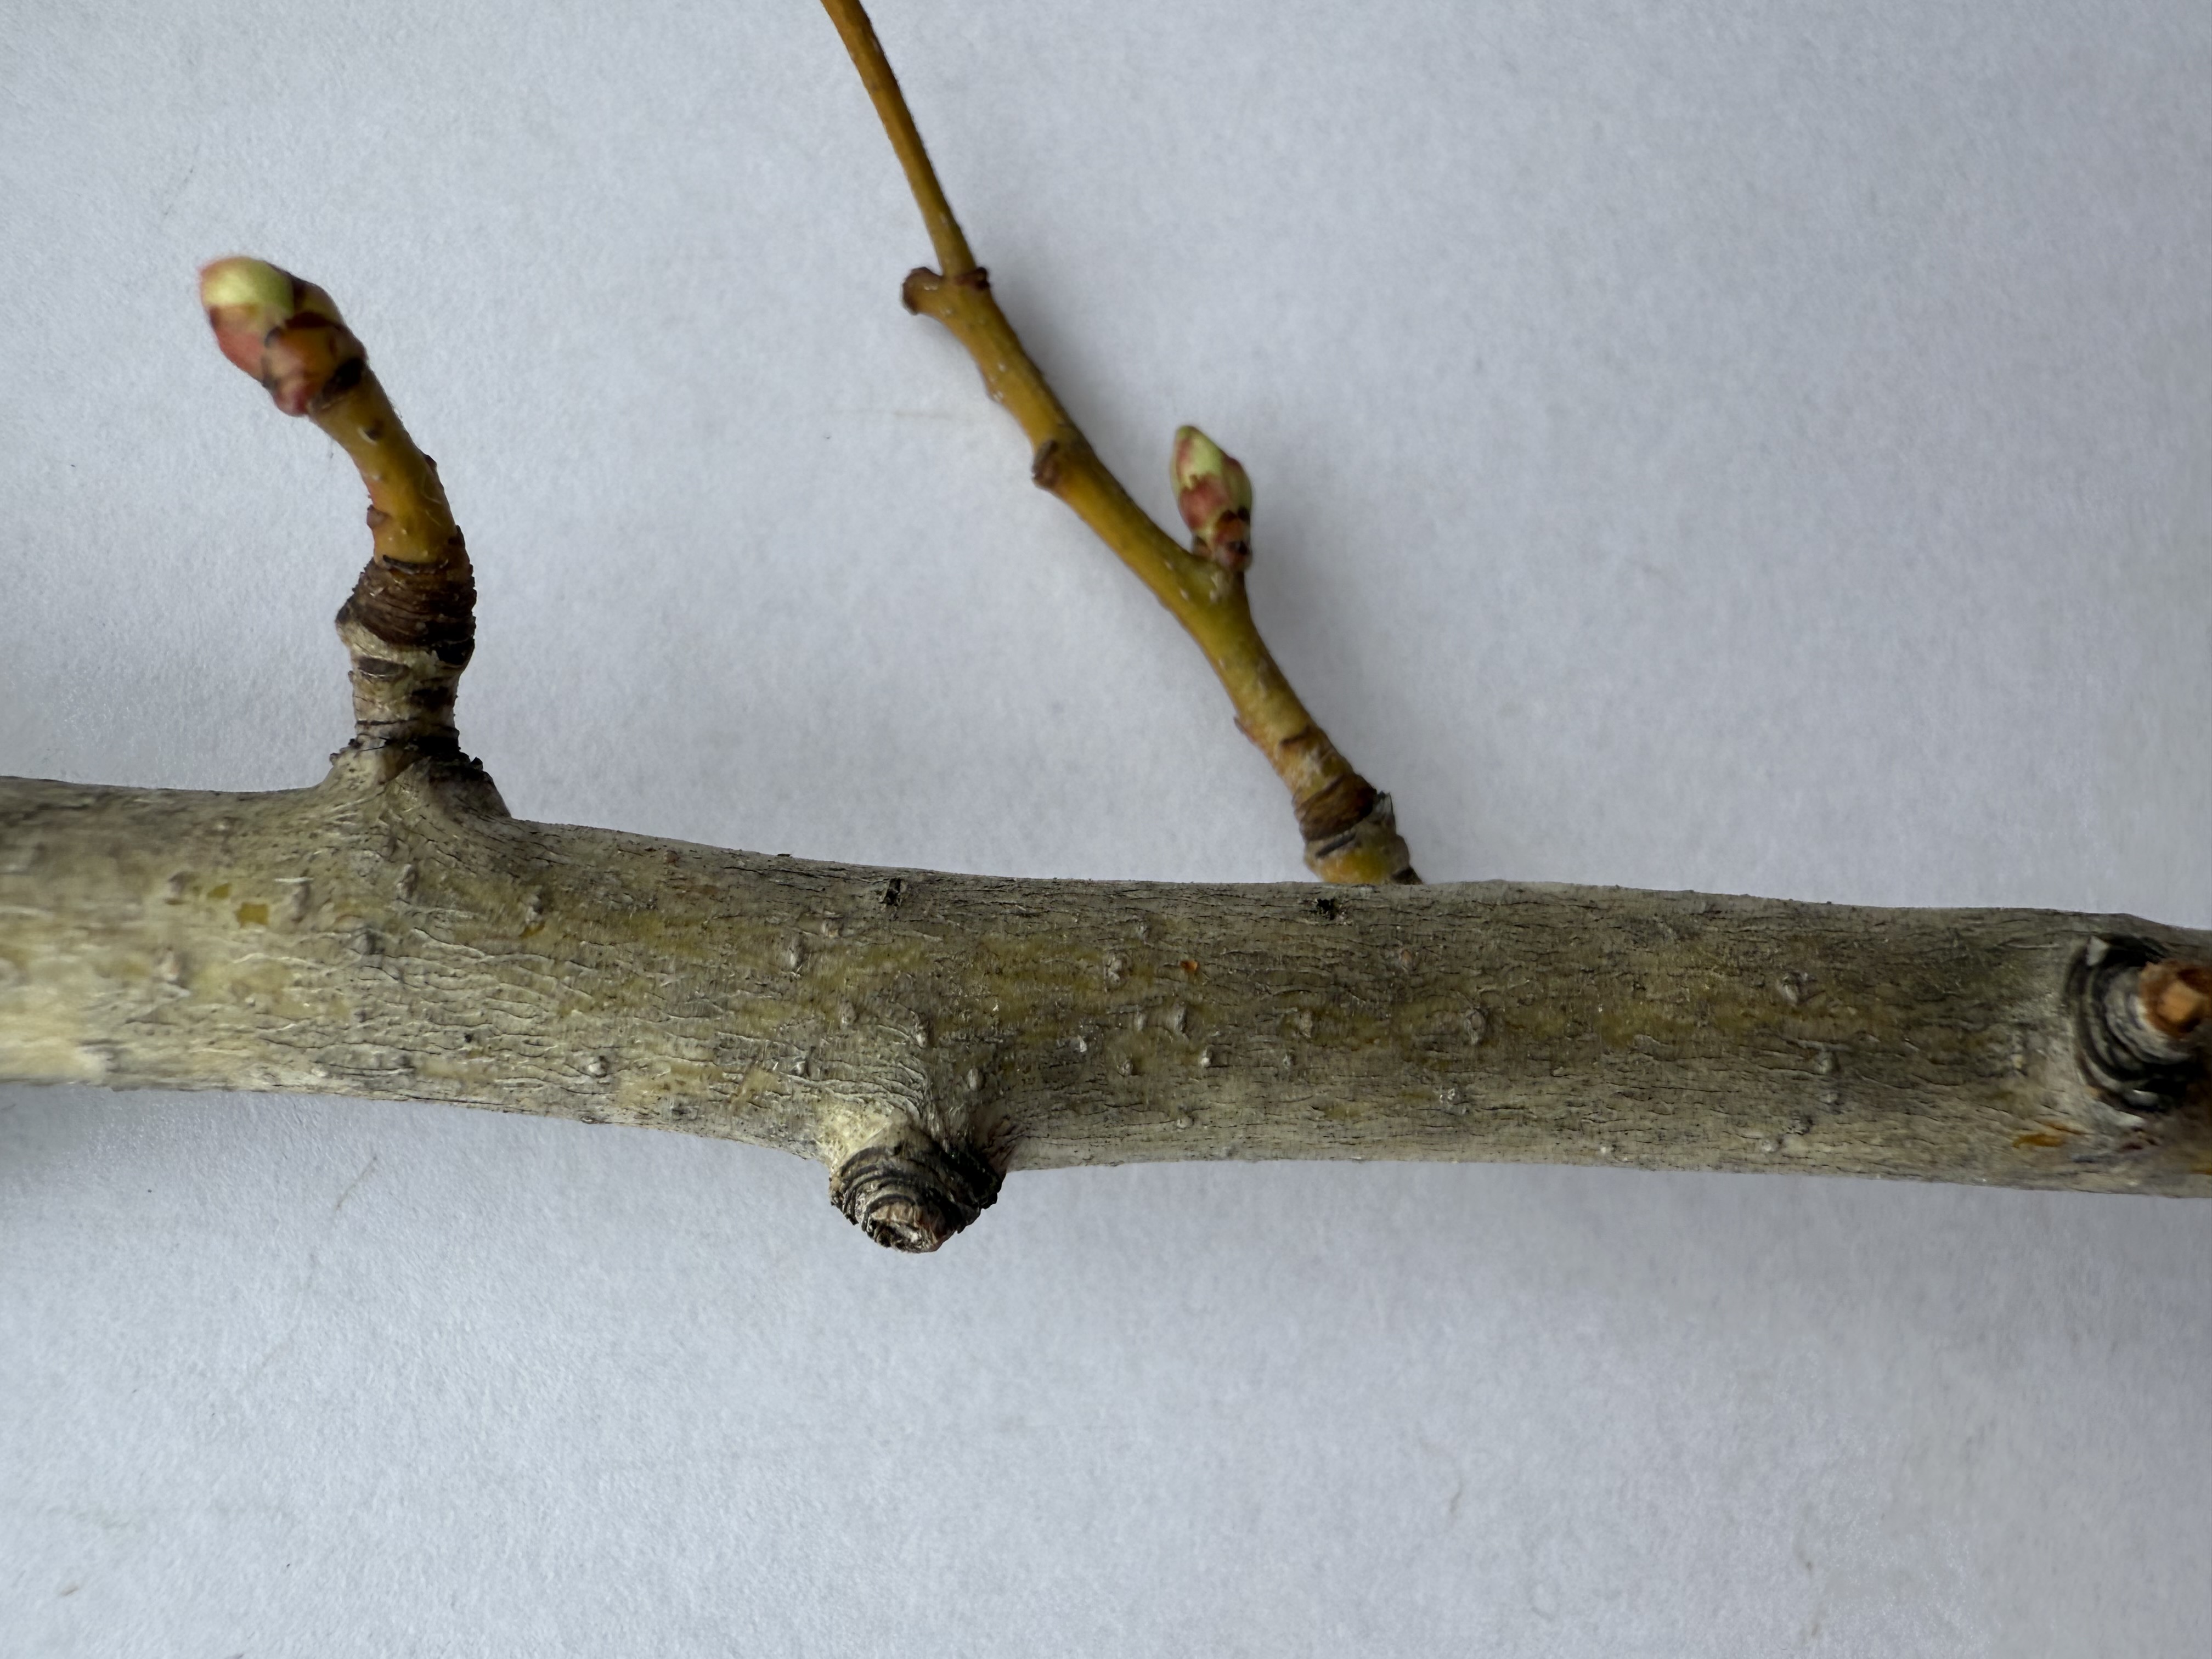
Variety: Red Azarol